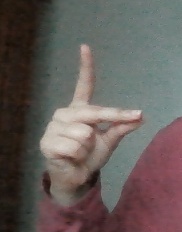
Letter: ta